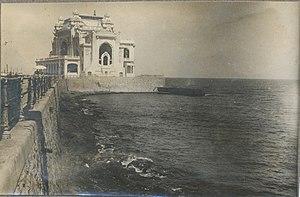
Le casino après l'occupation du port de Constanța par des marins soviétiques en 1944. Română: Cazinoul după ocuparea portului Constanța de către marinarii sovietici în 1944.
Le casino de Constanța est un bâtiment de style Art nouveau situé en Roumanie à Constanța, 2 boulevard de la Reine Élisabeth, sur le bord de la mer Noire.